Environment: lab
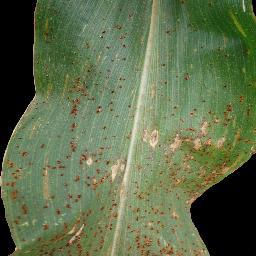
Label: common_rust